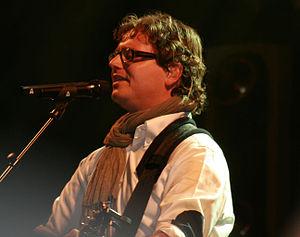
Gustaaf Meeuwis, dit Guus Meeuwis, né le 23 mars 1972 à Mariahout, est un auteur-compositeur-interprète et guitariste néerlandais. Il rencontre un grand succès aux Pays-Bas ainsi qu'en Belgique dans les années 1990 et 2000 et est de nos jours l'une des grandes figures de la musique néerlandophone. Le 14 mai 2015, il devient le premier artiste néerlandais à jouer à guichet fermé au Royal Albert Hall de Londres.
The Voice of Holland est un télé-crochet néerlandais créé en 2010 par John de Mol, et diffusé sur la chaîne RTL 4 aux Pays-Bas.